Mercedes F1 W07 Hybrid

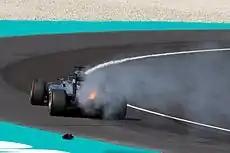
Hamilton suffered an engine failure during the Malaysian Grand Prix and retired from the lead.

Hamilton took over the lead in the Drivers' Championship after the as he led Rosberg to complete a 1–2 finish, thus in succession setting a new record for the most wins in Hungary, surpassing Michael Schumacher. Hamilton took his fourth consecutive victory within a month at the , heading into the summer break with a 19-point lead over his teammate. At the , Hamilton took 60 grid penalties for exceeding his season allocation of engine components, therefore starting at the back of the grid, whilst Rosberg took pole position. Eventually, Rosberg won his first Belgian Grand Prix by leading from start to finish, while Hamilton fought his way up to claim 3rd – thereby making him the first driver to start 20th or lower and finish on the podium on three occasions. At the , Rosberg claimed his seventh win of the season after Hamilton lost the lead due to a poor start but recovered to finish second, thus making it the fourth 1-2 finish for the team in the season. As a result, Rosberg narrowed Hamilton's lead in the driver's championship to only 2 points. Having completed two-thirds of the season, Mercedes had a 208-point lead over their nearest competitors - Red Bull Racing.